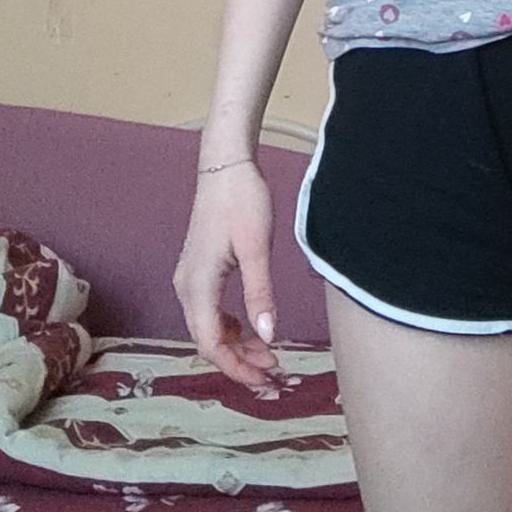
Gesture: no_gesture